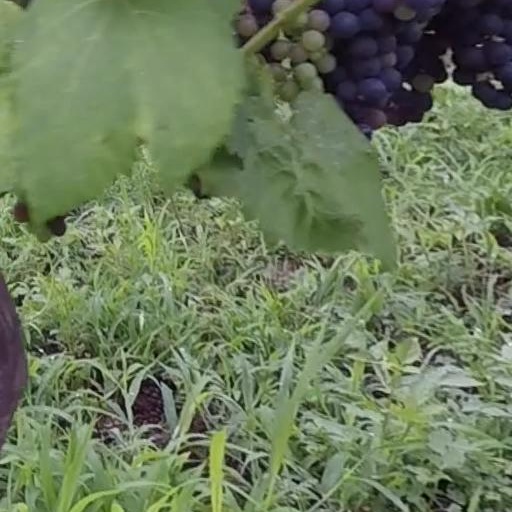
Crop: grape